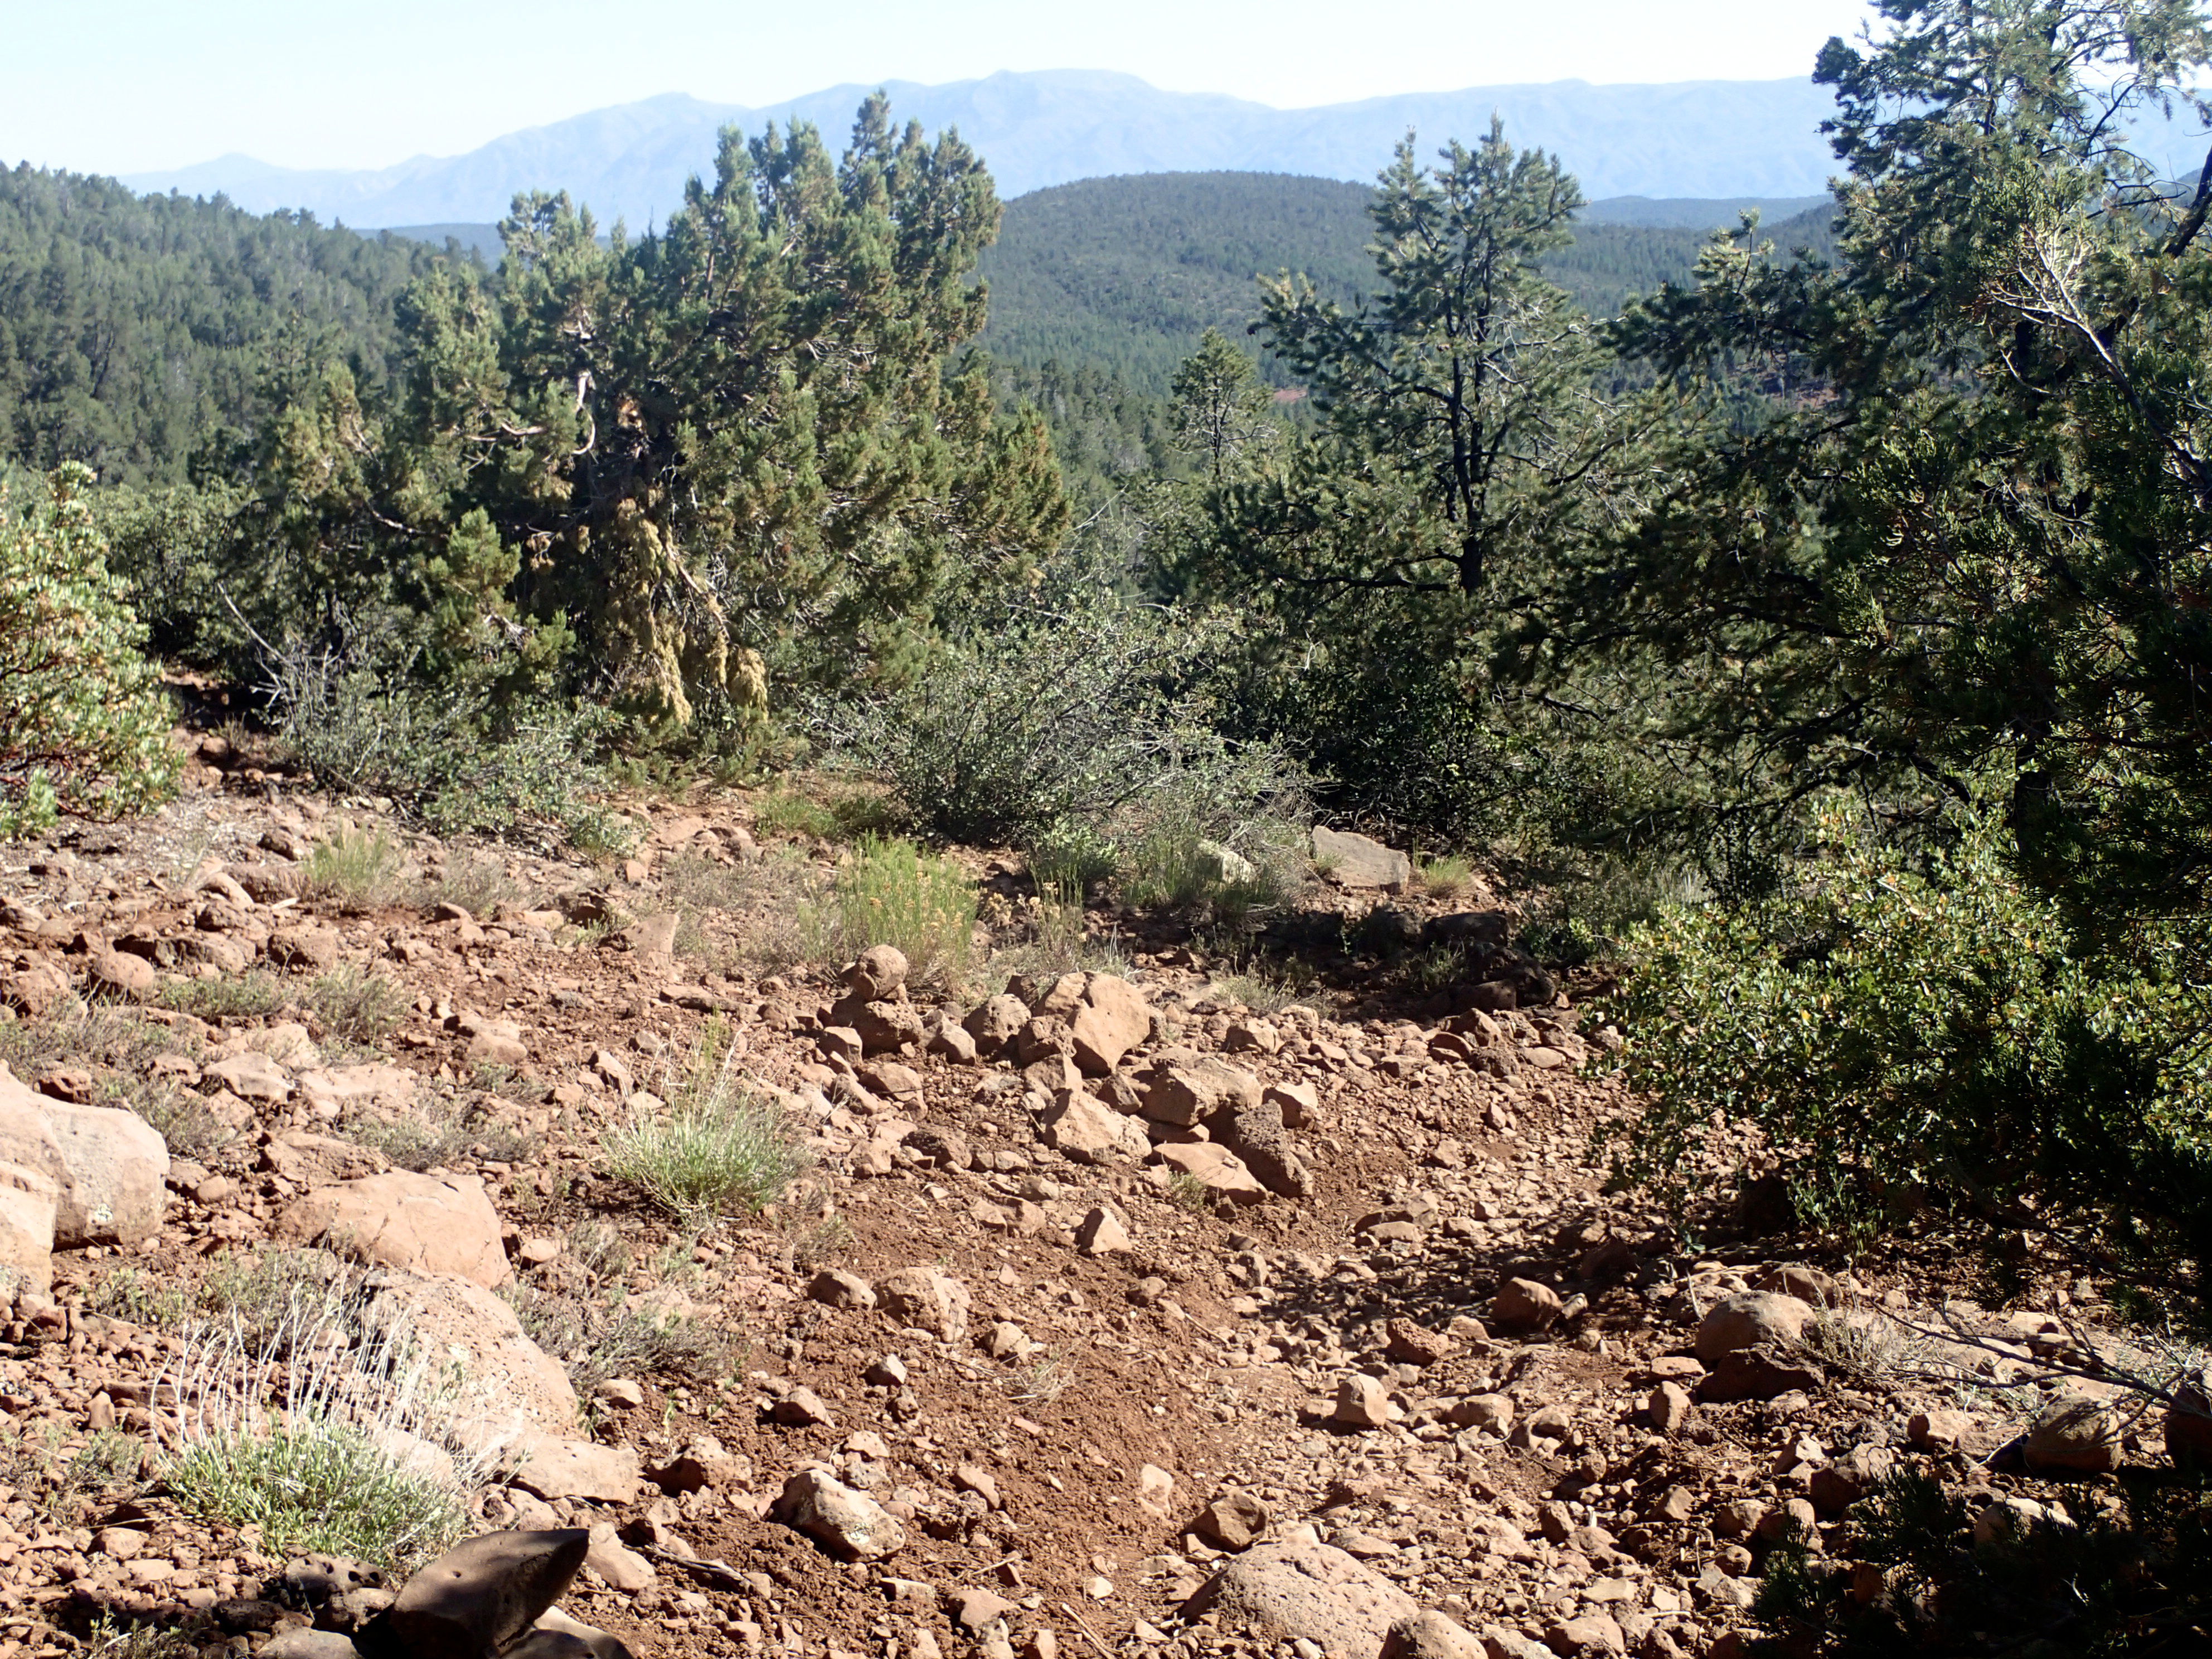
forest, wilderness, mountain, trail, valley, soil, ridge, geology, vegetation, ecosystem, wadi, geological phenomenon